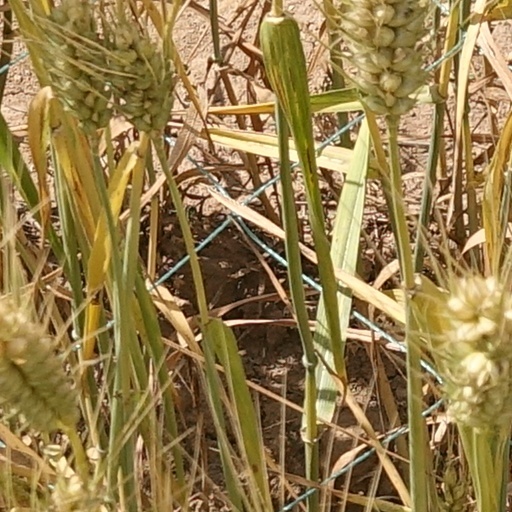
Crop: wheat